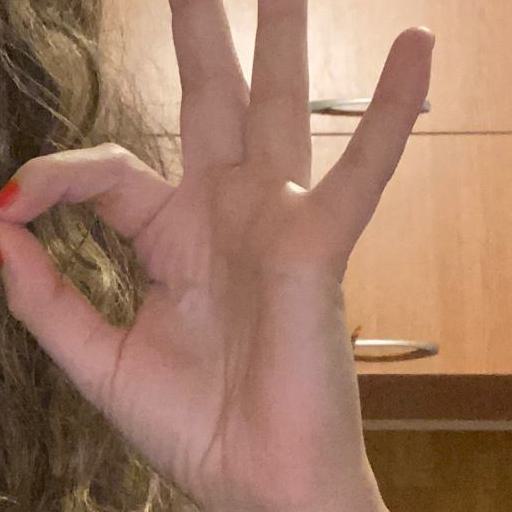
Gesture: ok